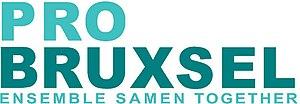
Pro Bruxsel est un parti bruxellois créé le 16 avril 2008, dont les membres sont des citoyens bruxellois, de diverses origines linguistiques, sociales, ethniques et philosophiques.